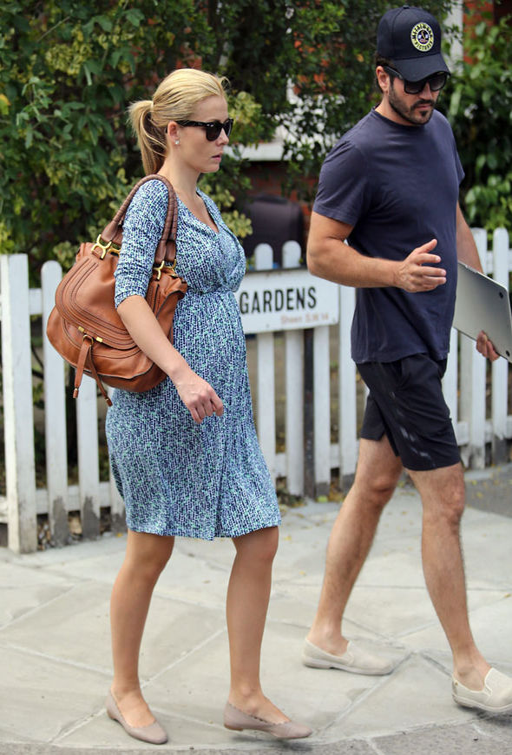
the beauty chose a pretty , printed dress for her outing